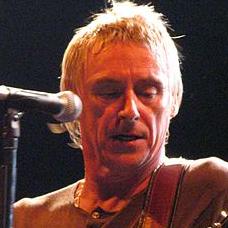
Age: 50